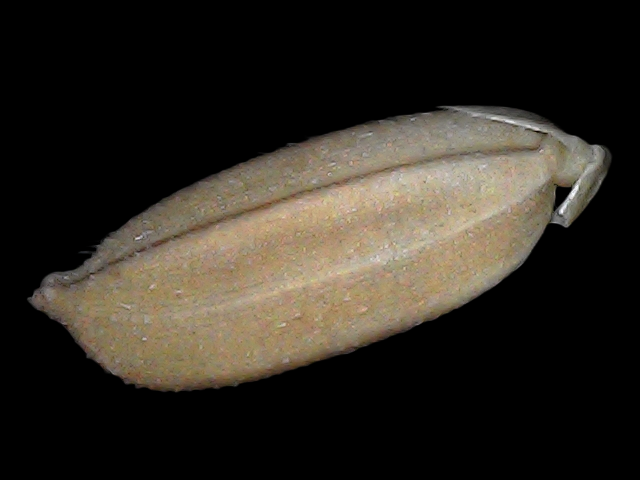
Rice variety: Br22